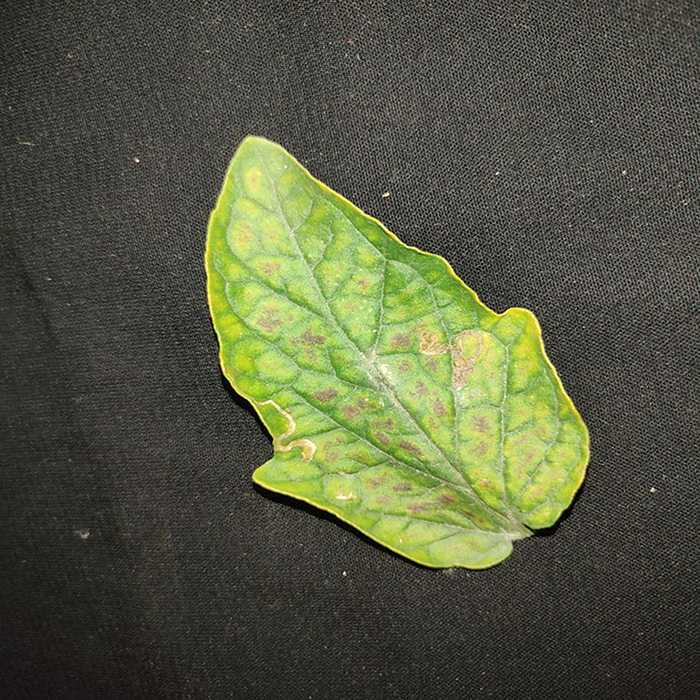
Plant: Tomato
Label: Tomato spotted wilt